Telangana Rebellion

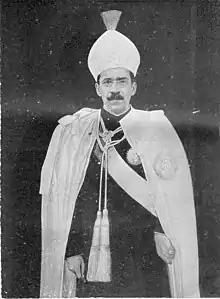
Mir Osman Ali Khan, Asaf Jah VII who was the Nizam of Hyderabad (1911–1948) and Rajpramukh of Hyderabad State (1950–1956)

The feudal system was particularly harsh in the Telangana region of the state. The powerful "deshmukh" and "jagirdar" aristocracy, locally called , additionally functioned as money lenders and as the highest village official. The employed variants of the "jajmani" system called "vetti" and "baghela" which forced families of peasants into bonded servitude by means of customary and debt obligations. The power of the "deshmukhs" was augmented with additional hereditary positions such as "patel", "patwari" and "mali patel" which granted them various political, judicial and administrative functions. They could determine taxation rates and managed land surveying; peasants had to offer "nazaranas" in the form of cattle, crops and money to prevent prejudiced treatment. The "jagirdars" were predominantly Brahmin, supplanted by the emergence of Kamma and Reddy "deshmukhs". Markets and major businesses were controlled by Marwadi and Komti . In contrast, the bulk of the peasantry came from disparate caste backgrounds and even included Brahmins, Reddys, Kammas and Komtis. The tribals such as Chenchus, Koyas, Lambadis, Konda Reddis, and untouchables like the Malas and Madigas were among the most impoverished and particularly vulnerable to severe forms of exploitation by , including agricultural slavery. Anti–slavery legislations were largely unenforced in the British Raj, and officials were instead reprimanded for mentioning slaves in documentation.